Fulvy

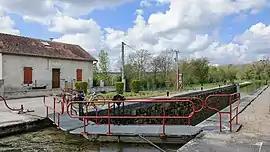
Lock 78 on the Bourgogne canal in Fulvy

Fulvy is a commune in the Yonne department in Bourgogne-Franche-Comté in north-central France.